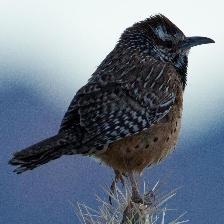
Species: CACTUS WREN
Scientific name: CAMPYLORHYNCHUS BRUNNEICAPILLUS